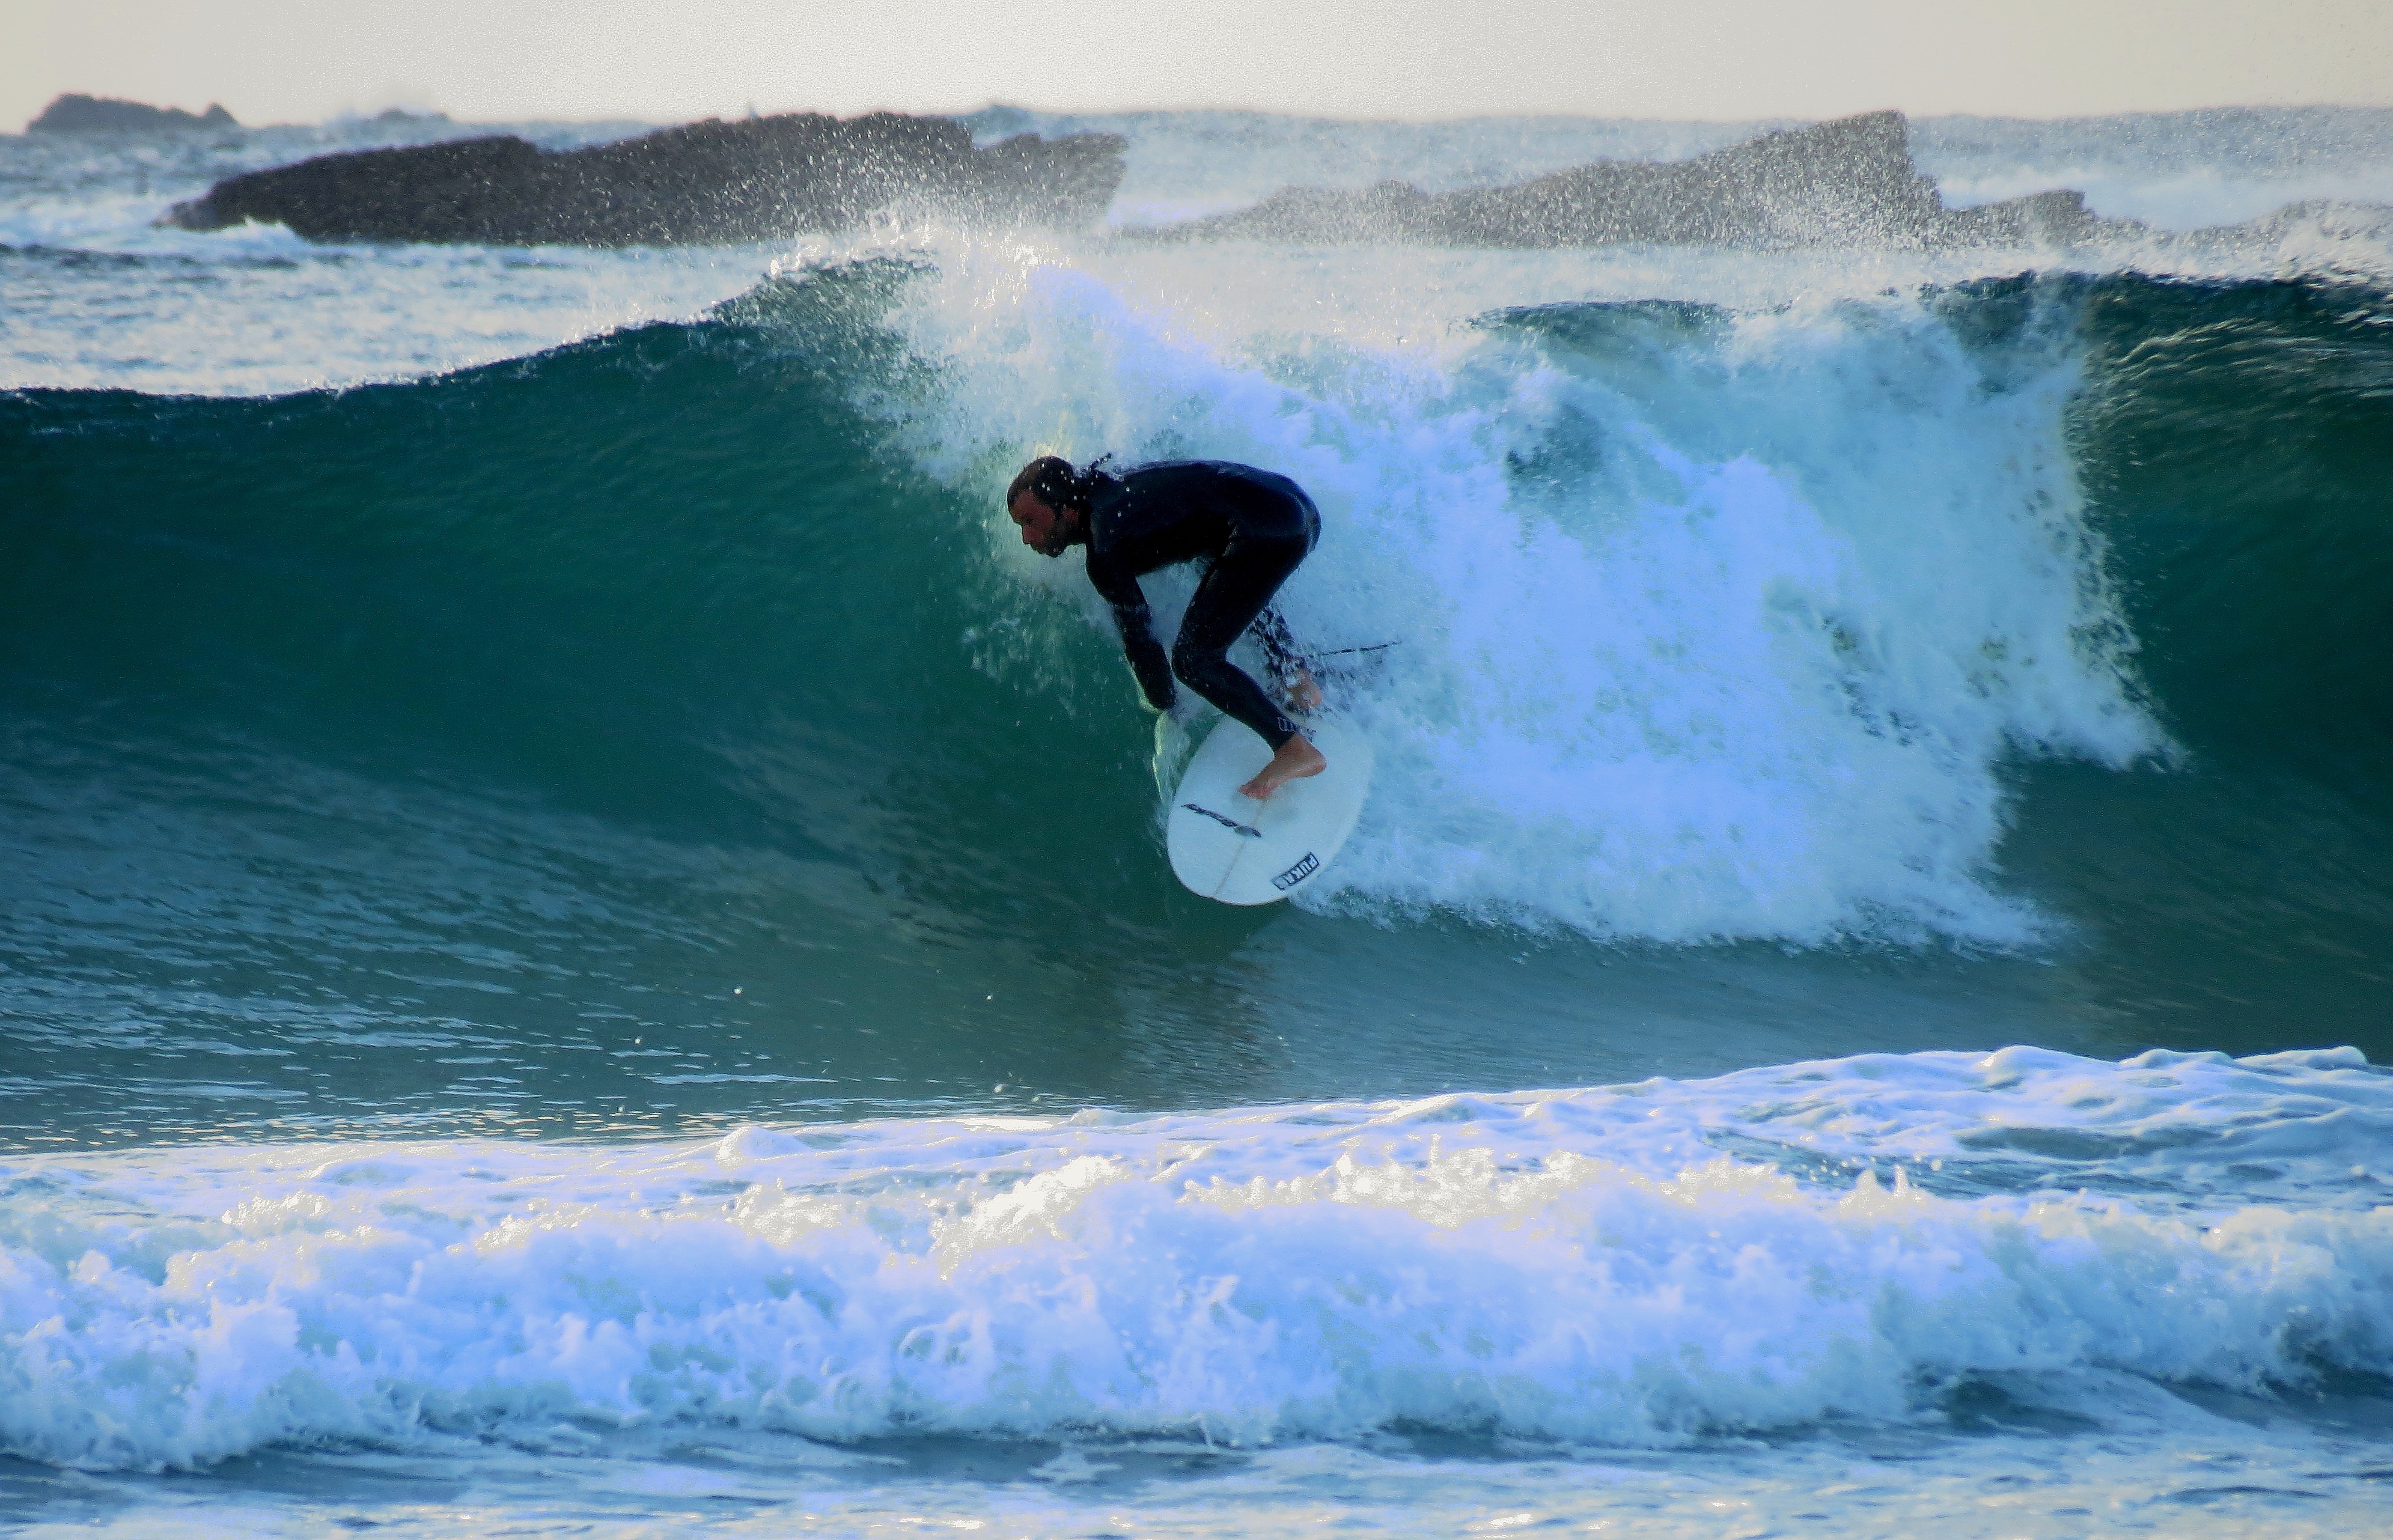
landscape, sea, coast, ocean, wave, surfing, surfboard, extreme sport, spain, sports, galicia, pontevedra, sanxenxo, paisajes, spaa, ggl1, gaby1, canonsx40hs, montalvo, water sport, wind wave, boardsport, surfing equipment and supplies, surface water sports, individual sports